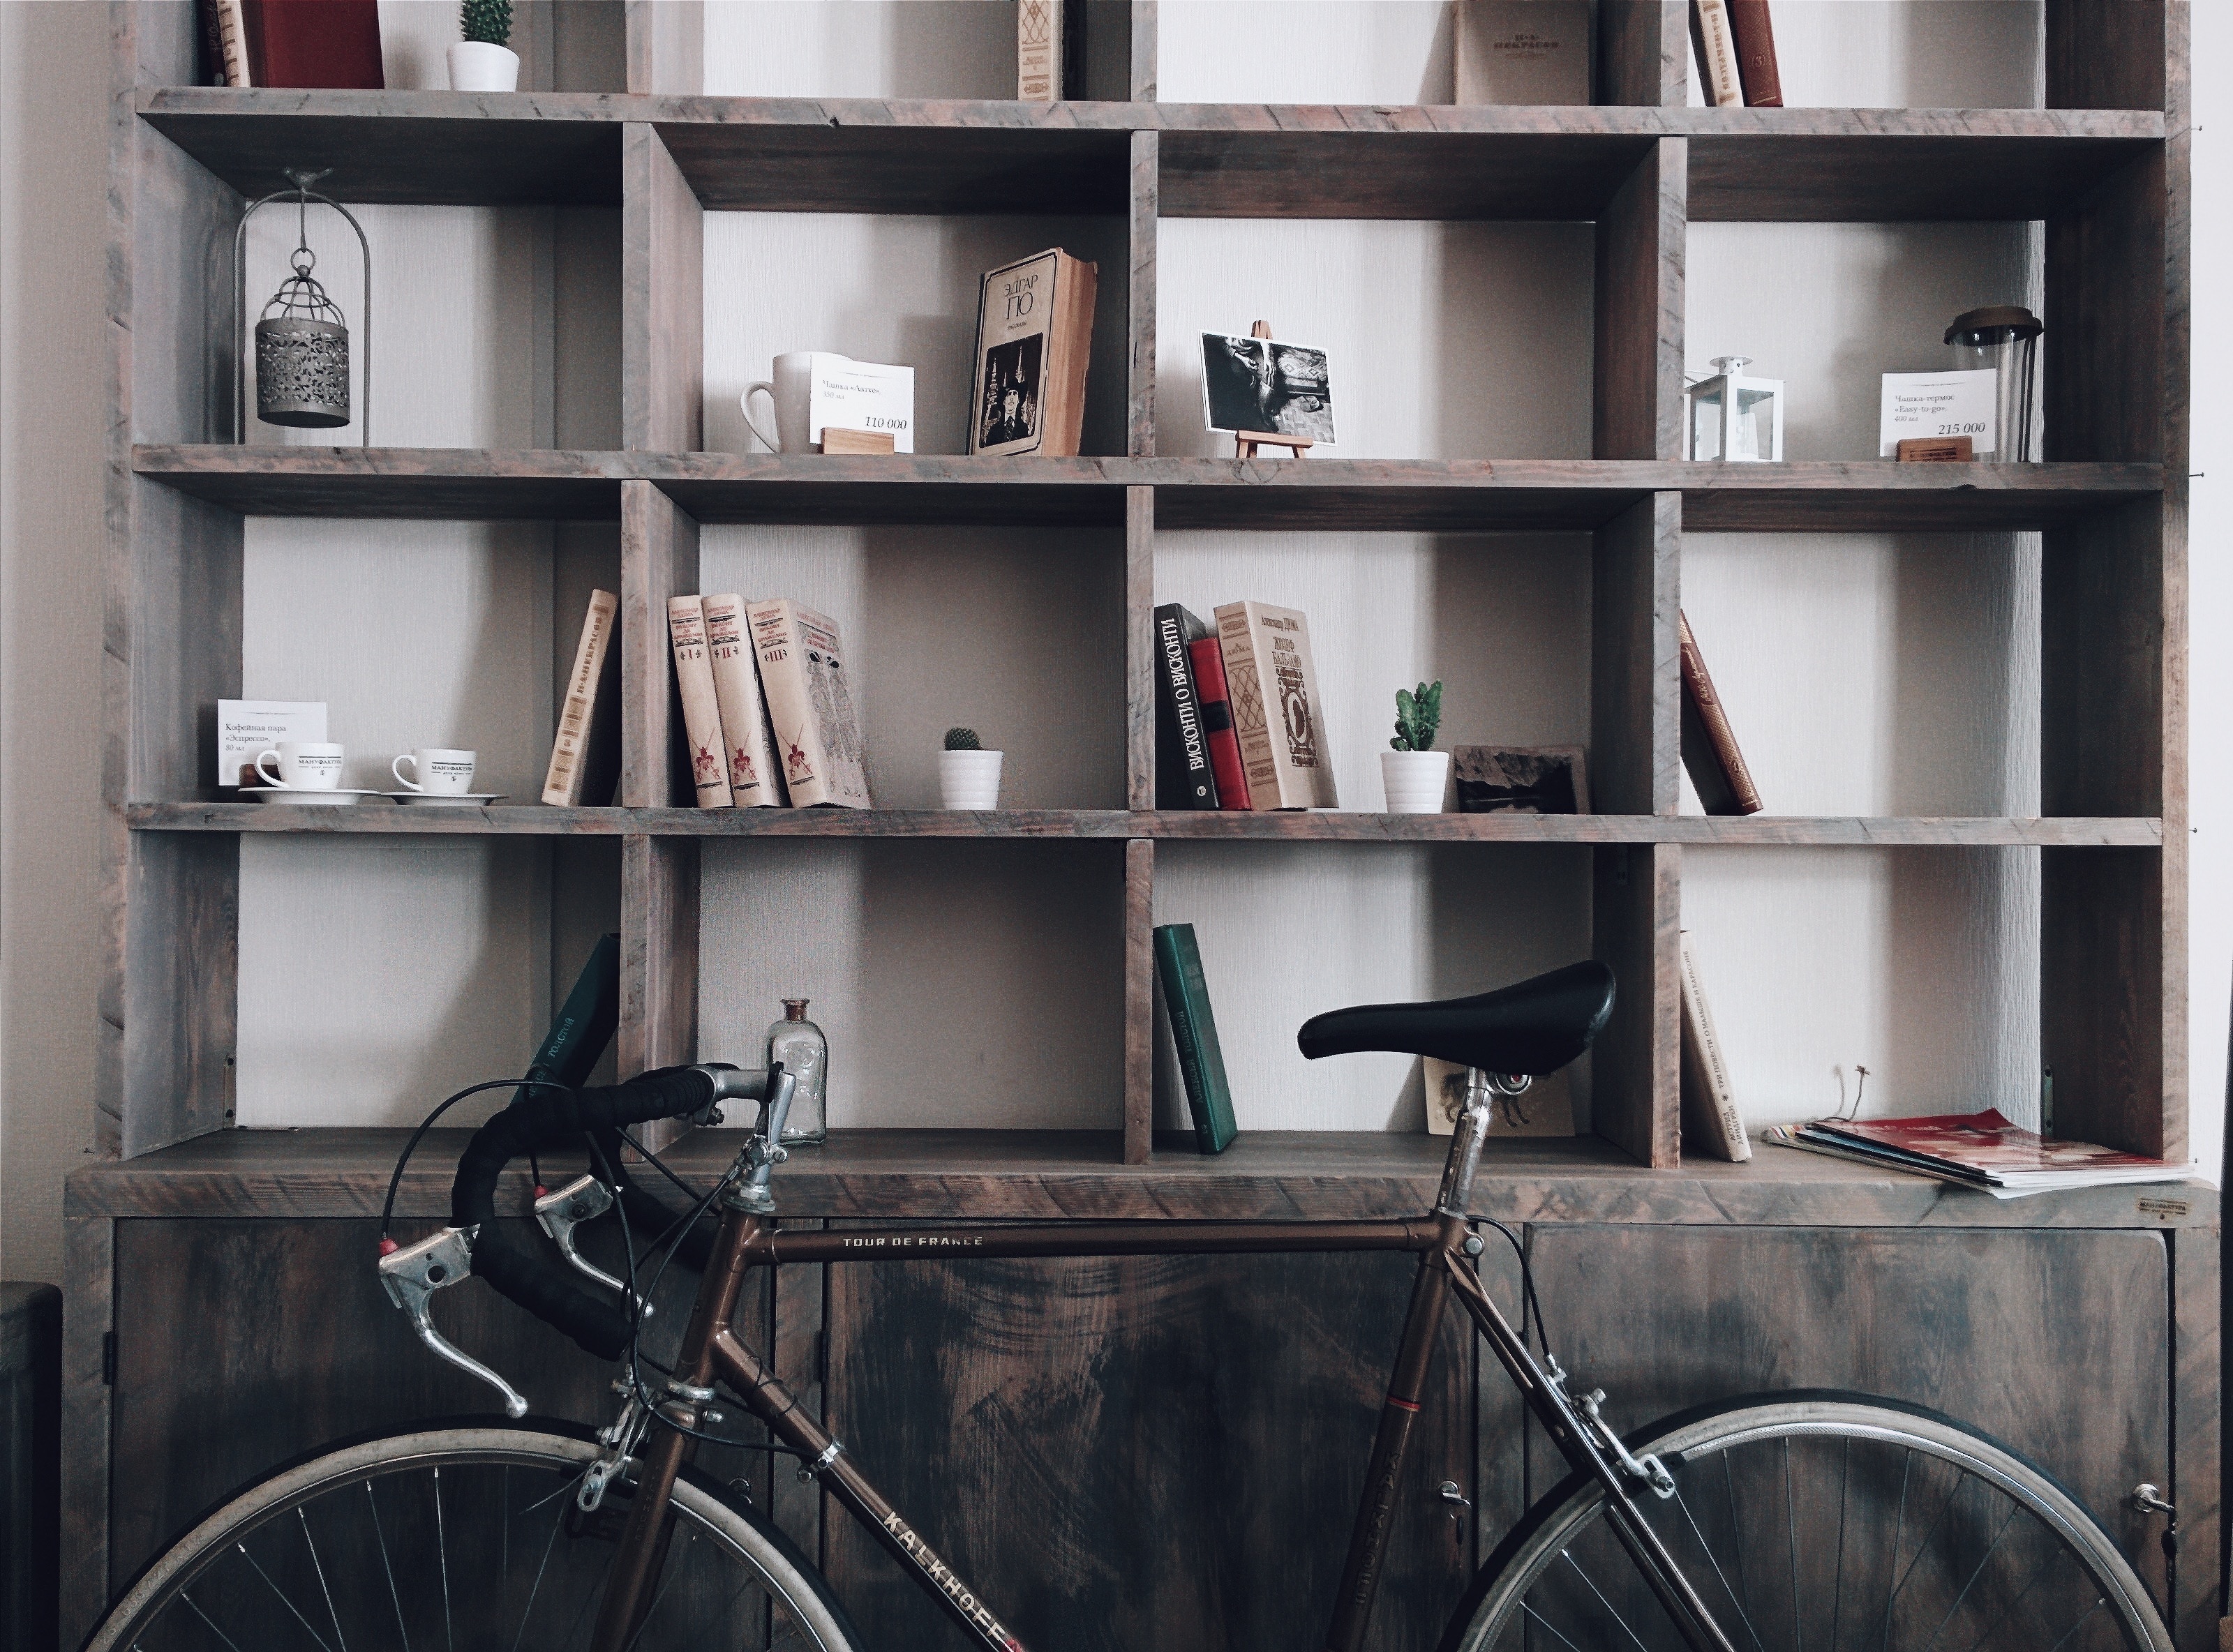
white, house, bicycle, bike, home, wall, shelf, furniture, storage, interior design, design, books, wooden, shelves, shelving